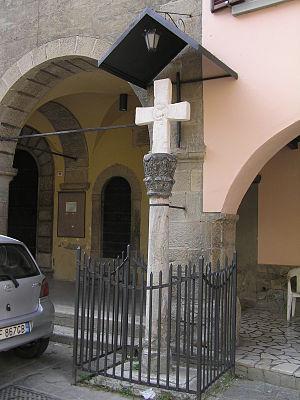
Galeata est une commune italienne de 2 502 habitants de la partie sud de la province de Forlì-Cesena, dans la région Émilie-Romagne en Italie.